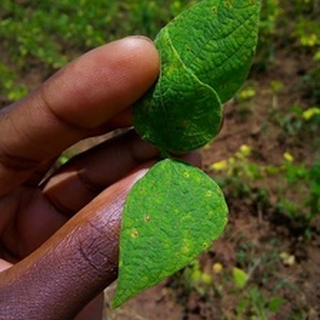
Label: bean_rust